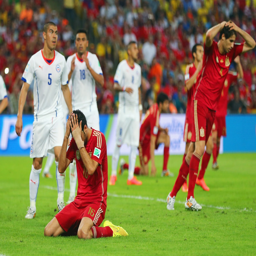
soccer player misses the best chance of the match for country